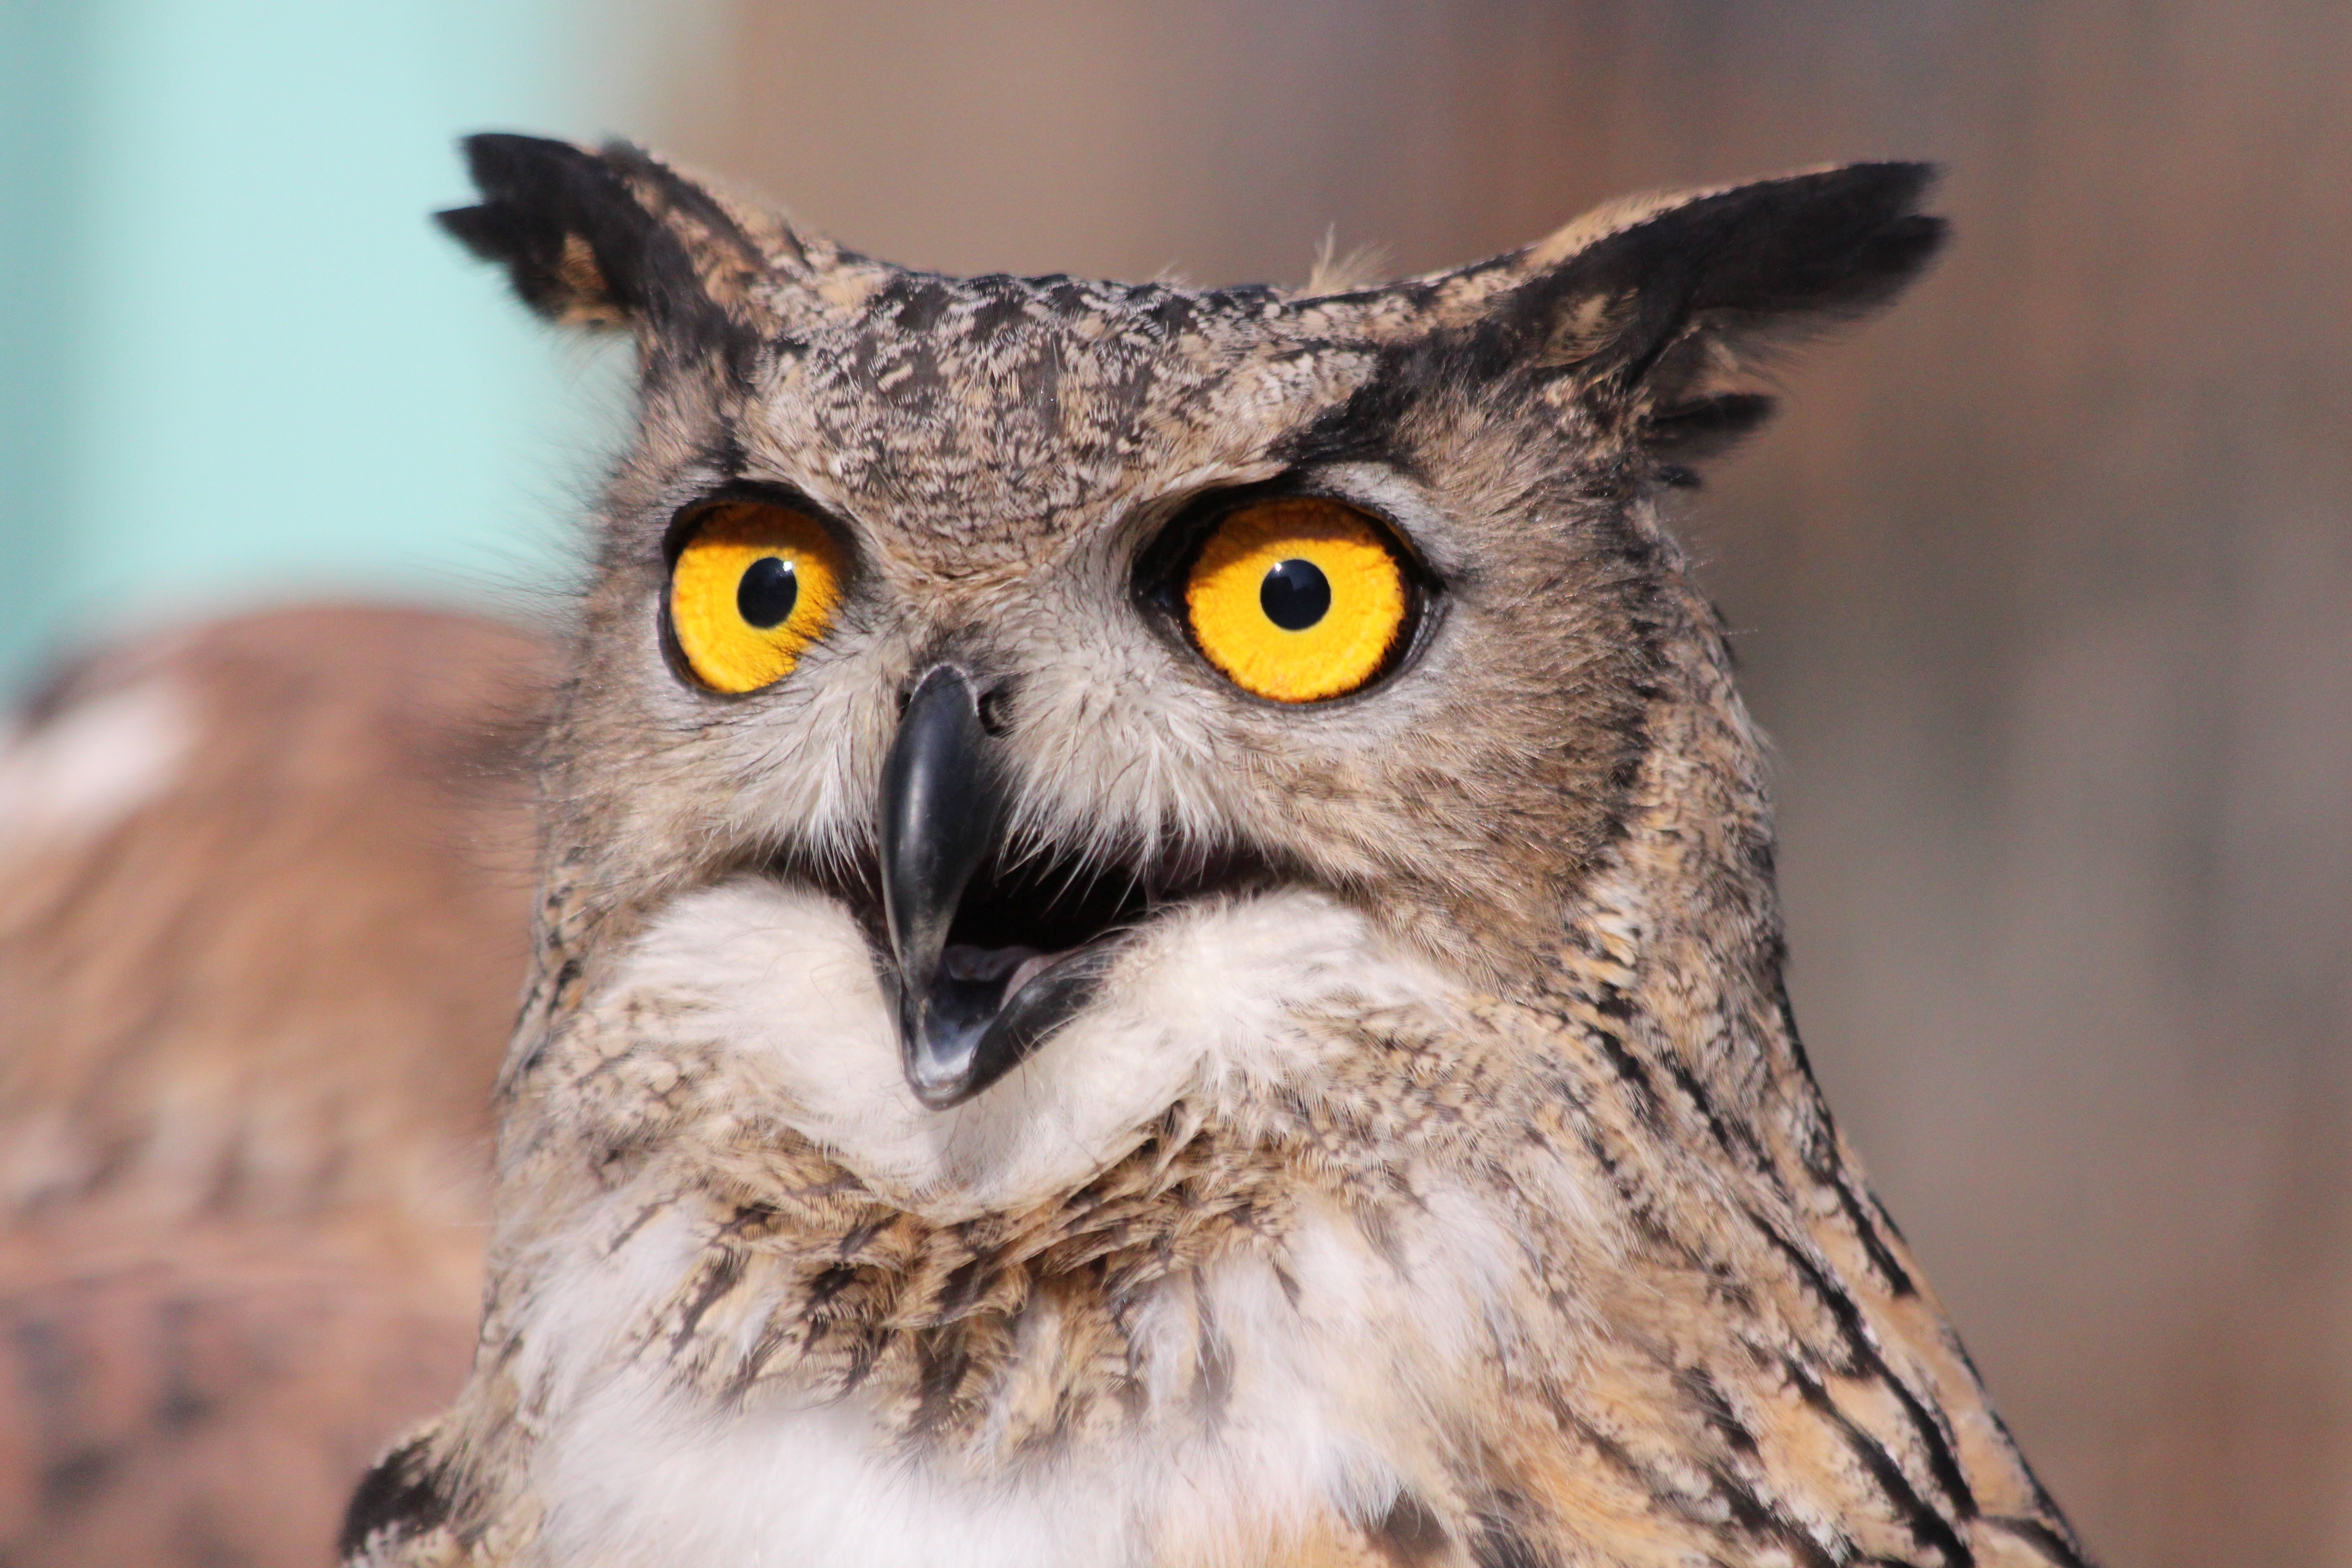
bird, wing, animal, wildlife, beak, macro, owl, avian, fauna, plumage, bird of prey, close up, feathers, vertebrate, falcon, accipitriformes